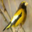
Label: bird